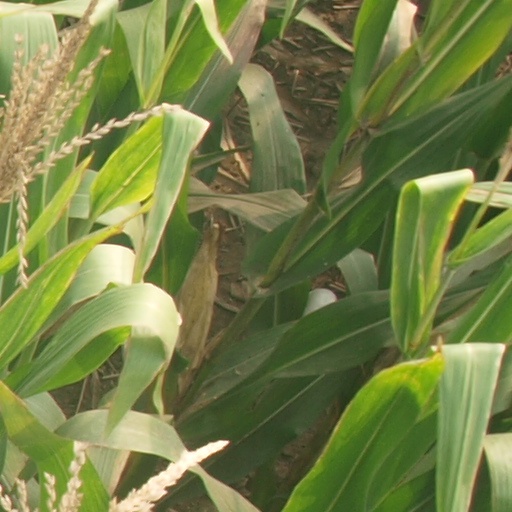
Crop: maize; corn